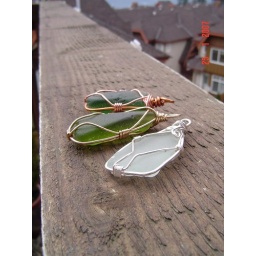
chunks of seaglass collected by me from the beach I used to run around on as a wee girl